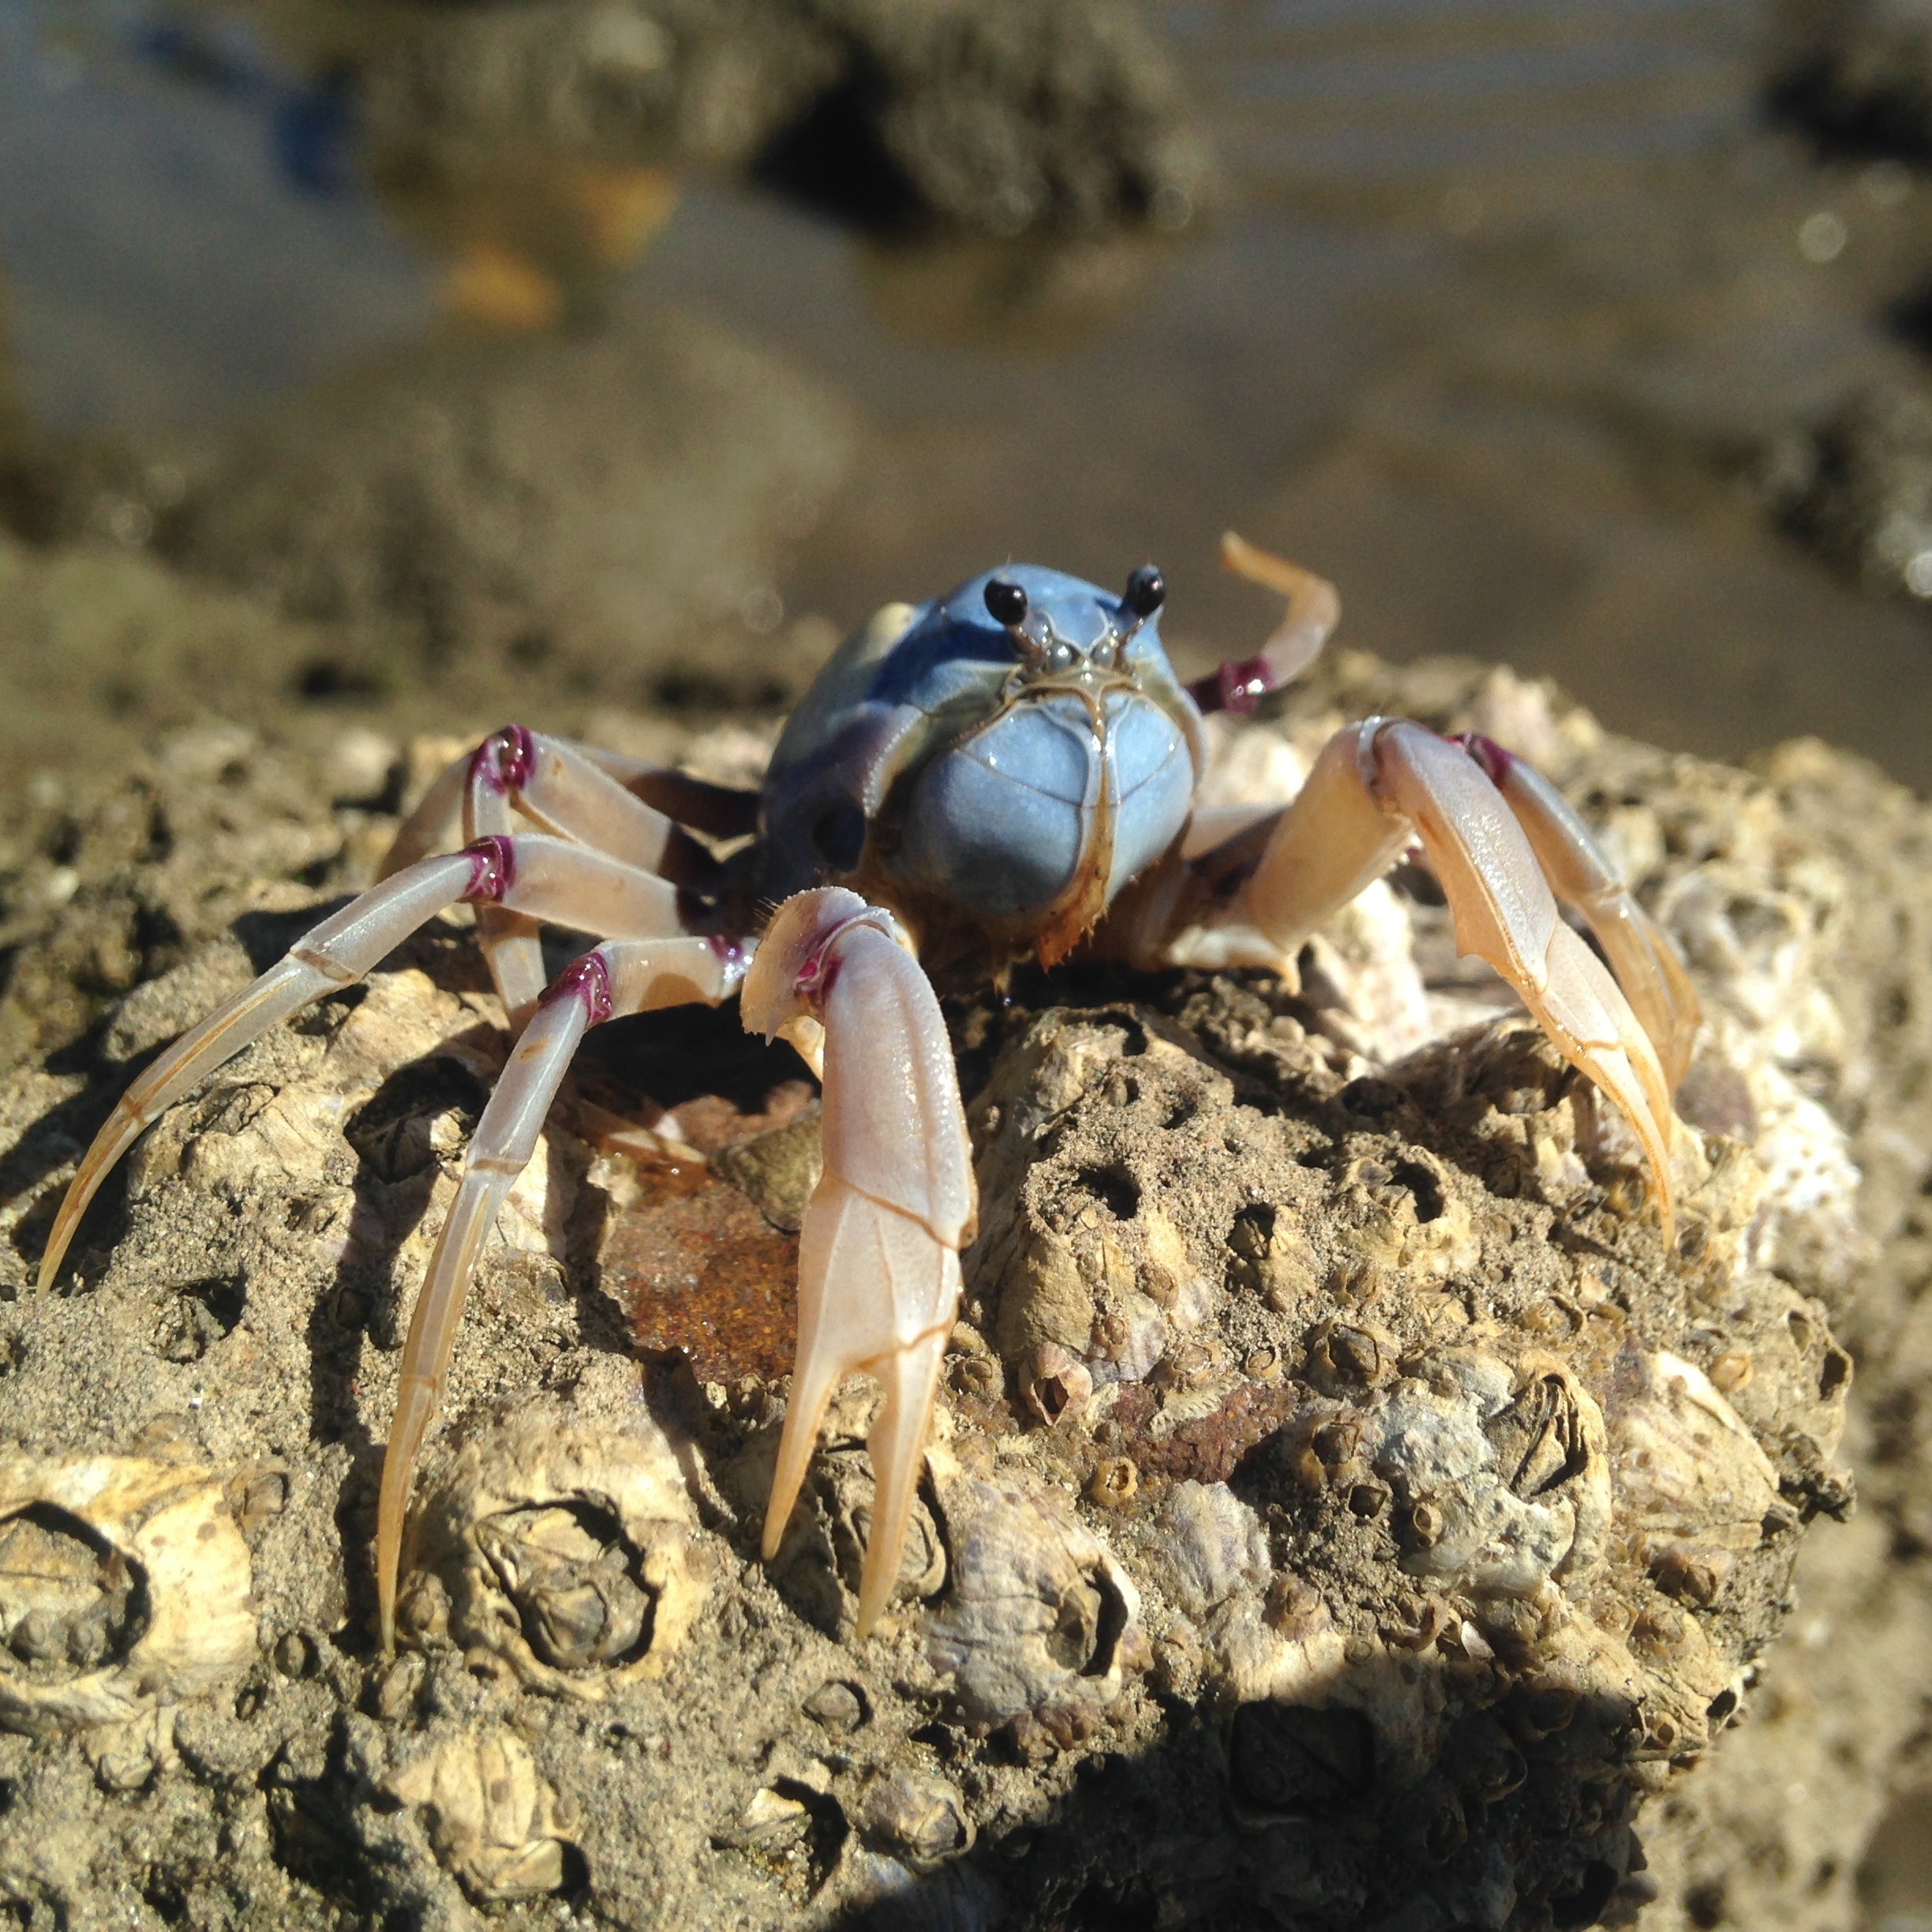
wildlife, food, biology, seafood, fauna, crab, invertebrate, close up, crustacean, macro photography, arthropod, marine biology, ocypodidae, decapoda, animal source foods, fiddler crab, dungeness crab